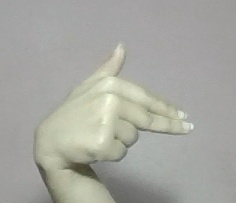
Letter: ghain